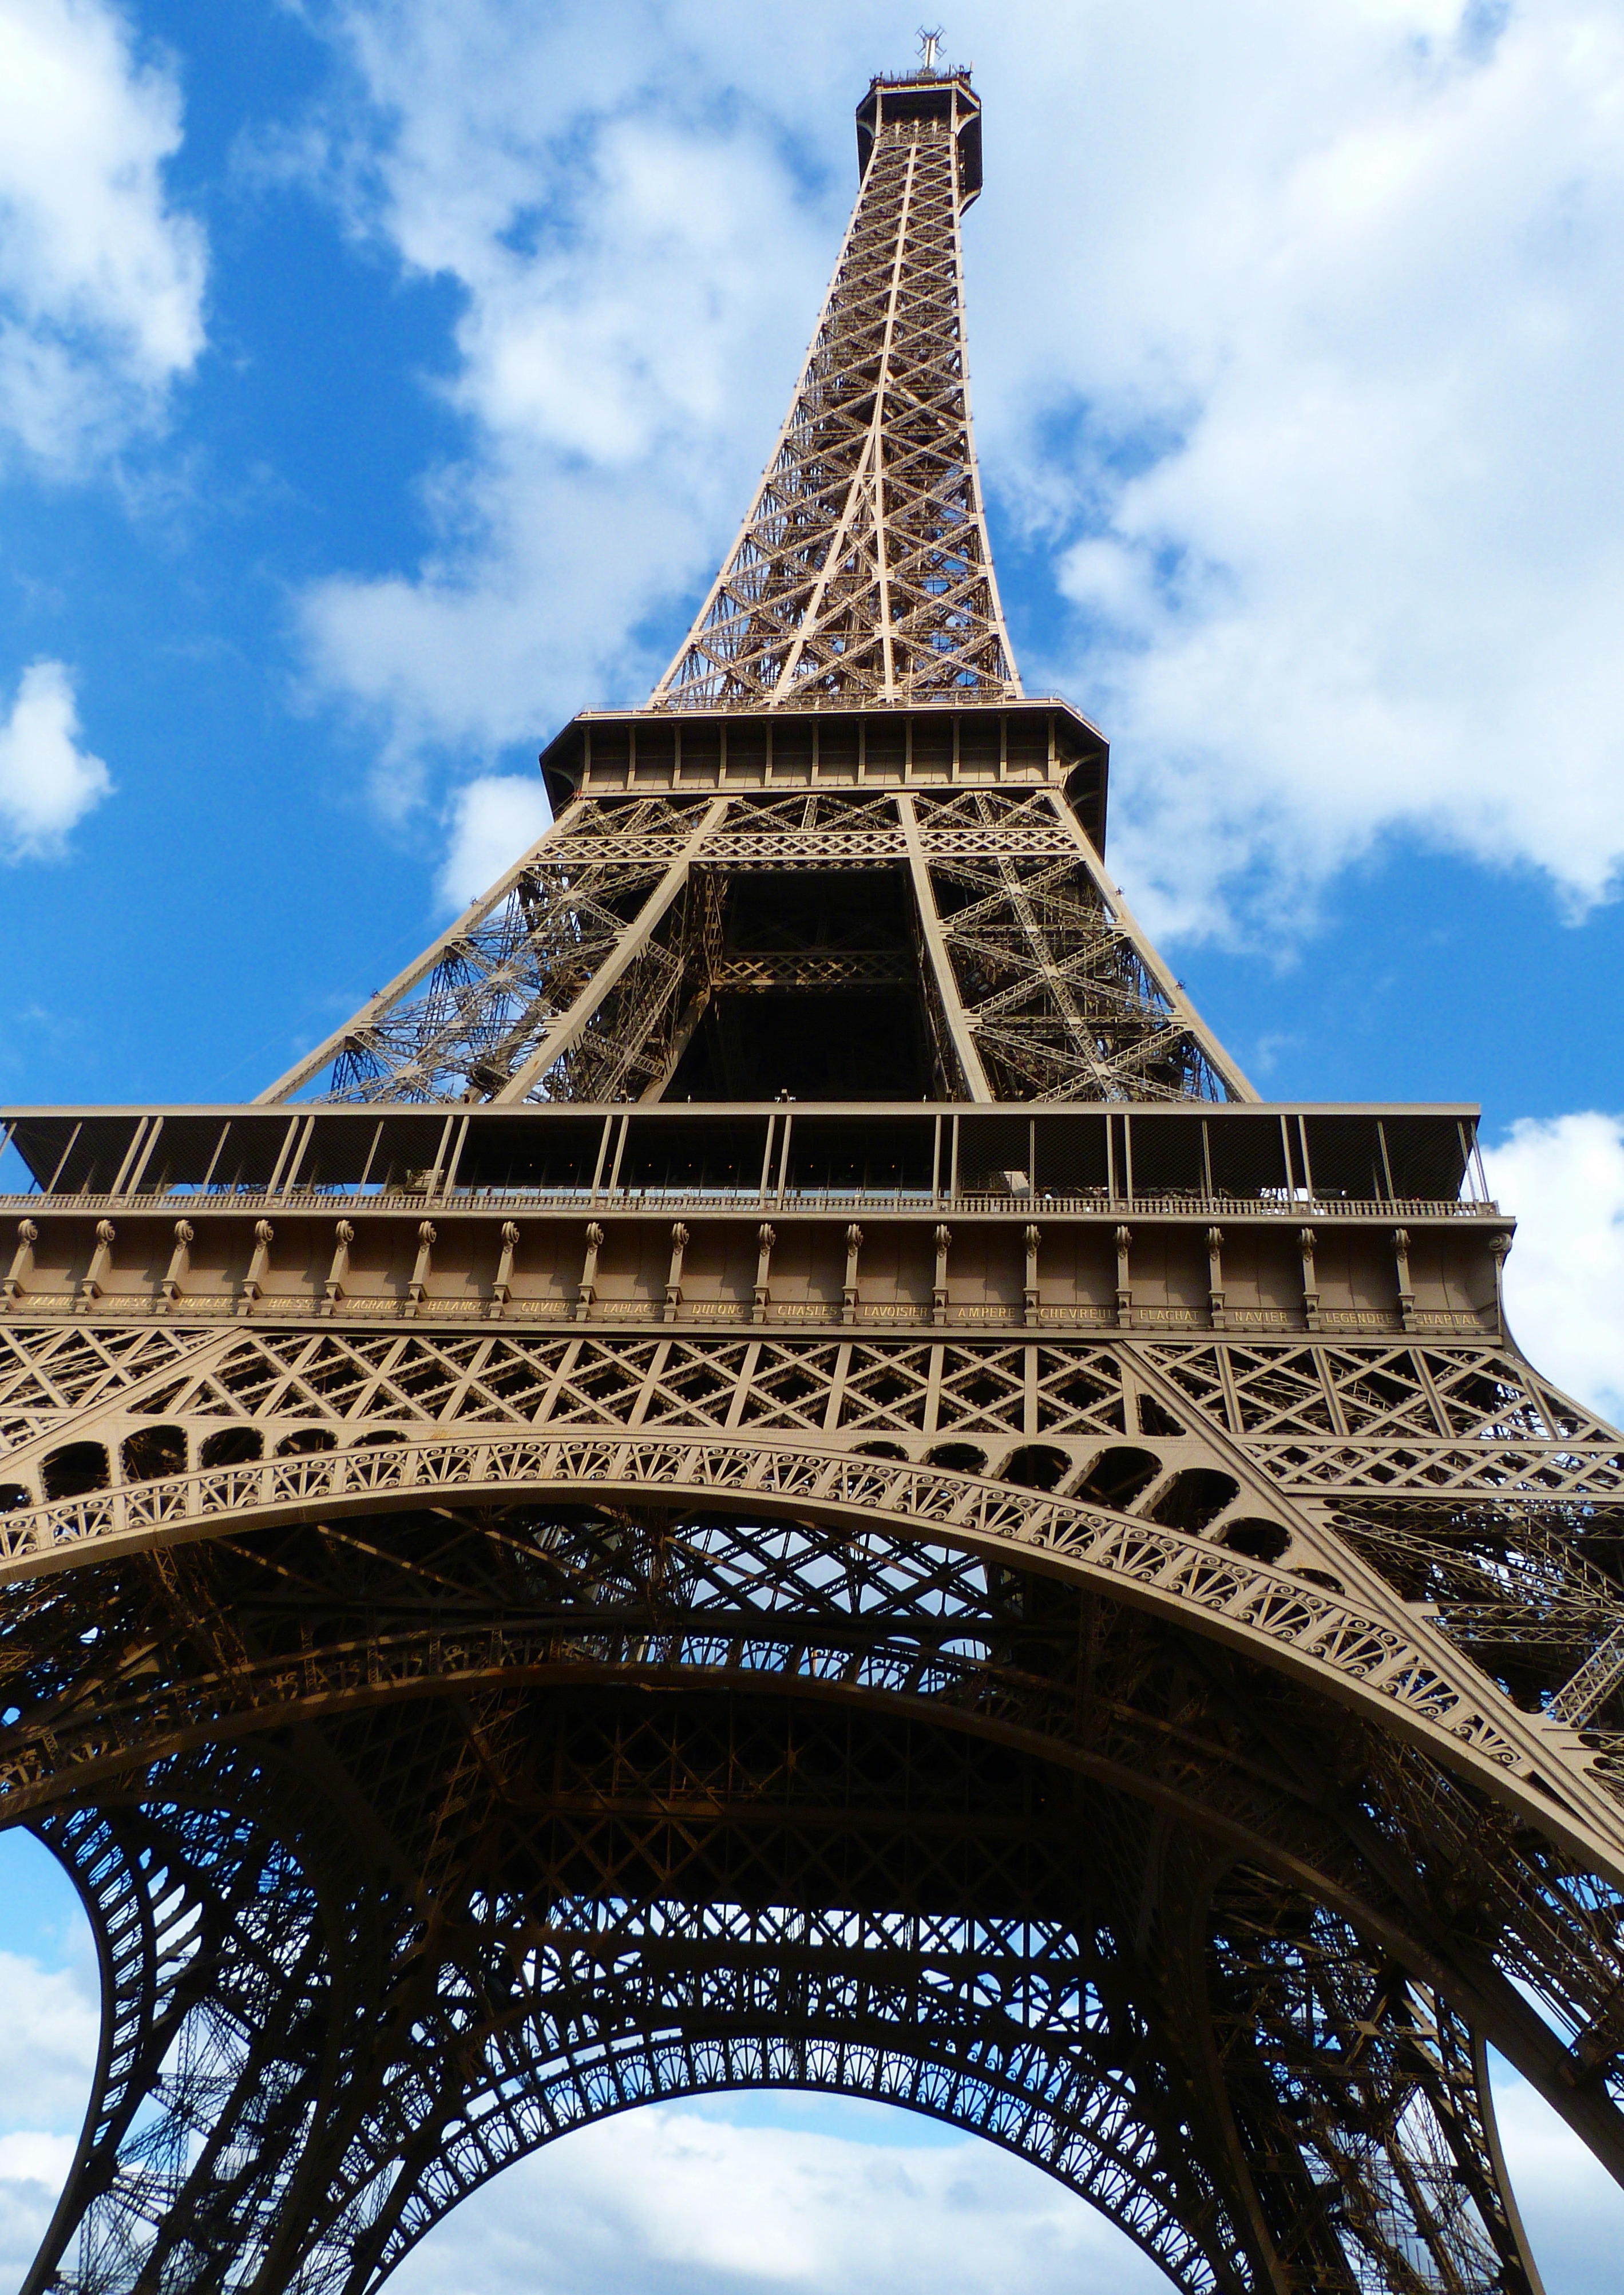
architecture, eiffel tower, paris, monument, france, construction, tower, symbol, peace, landmark, attraction, height, places of interest, temple, symmetry, beautiful, harmony, destinations, cosmopolitan city, worth a visit, art of engineering